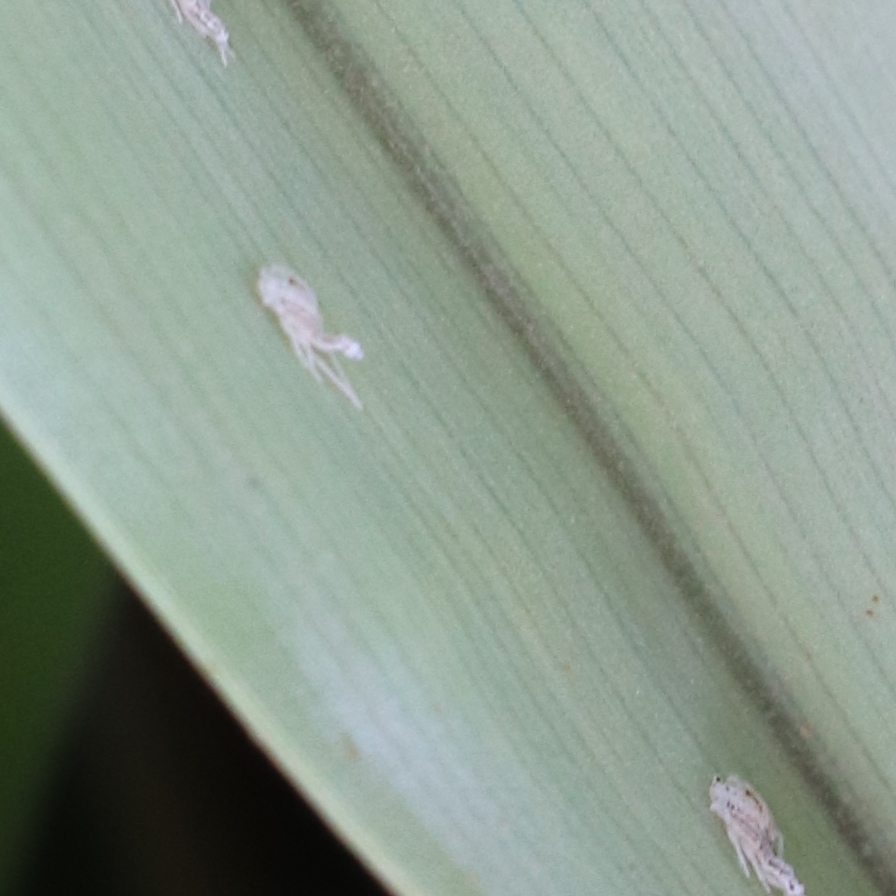
Label: Bug